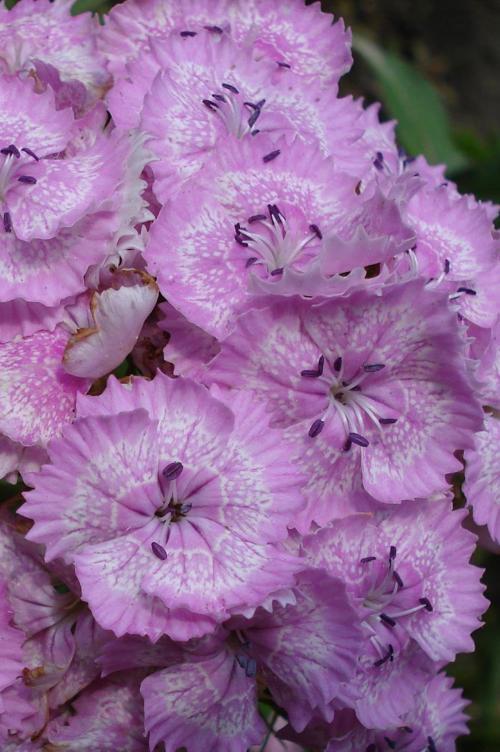
Label: sweet william